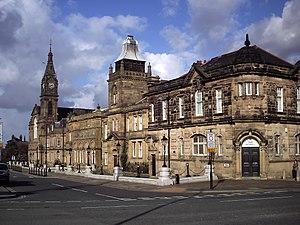
Bootle, anciennement Bootle-cum-Linacre, est une ville du district métropolitain de Sefton dans le Merseyside, en Angleterre.